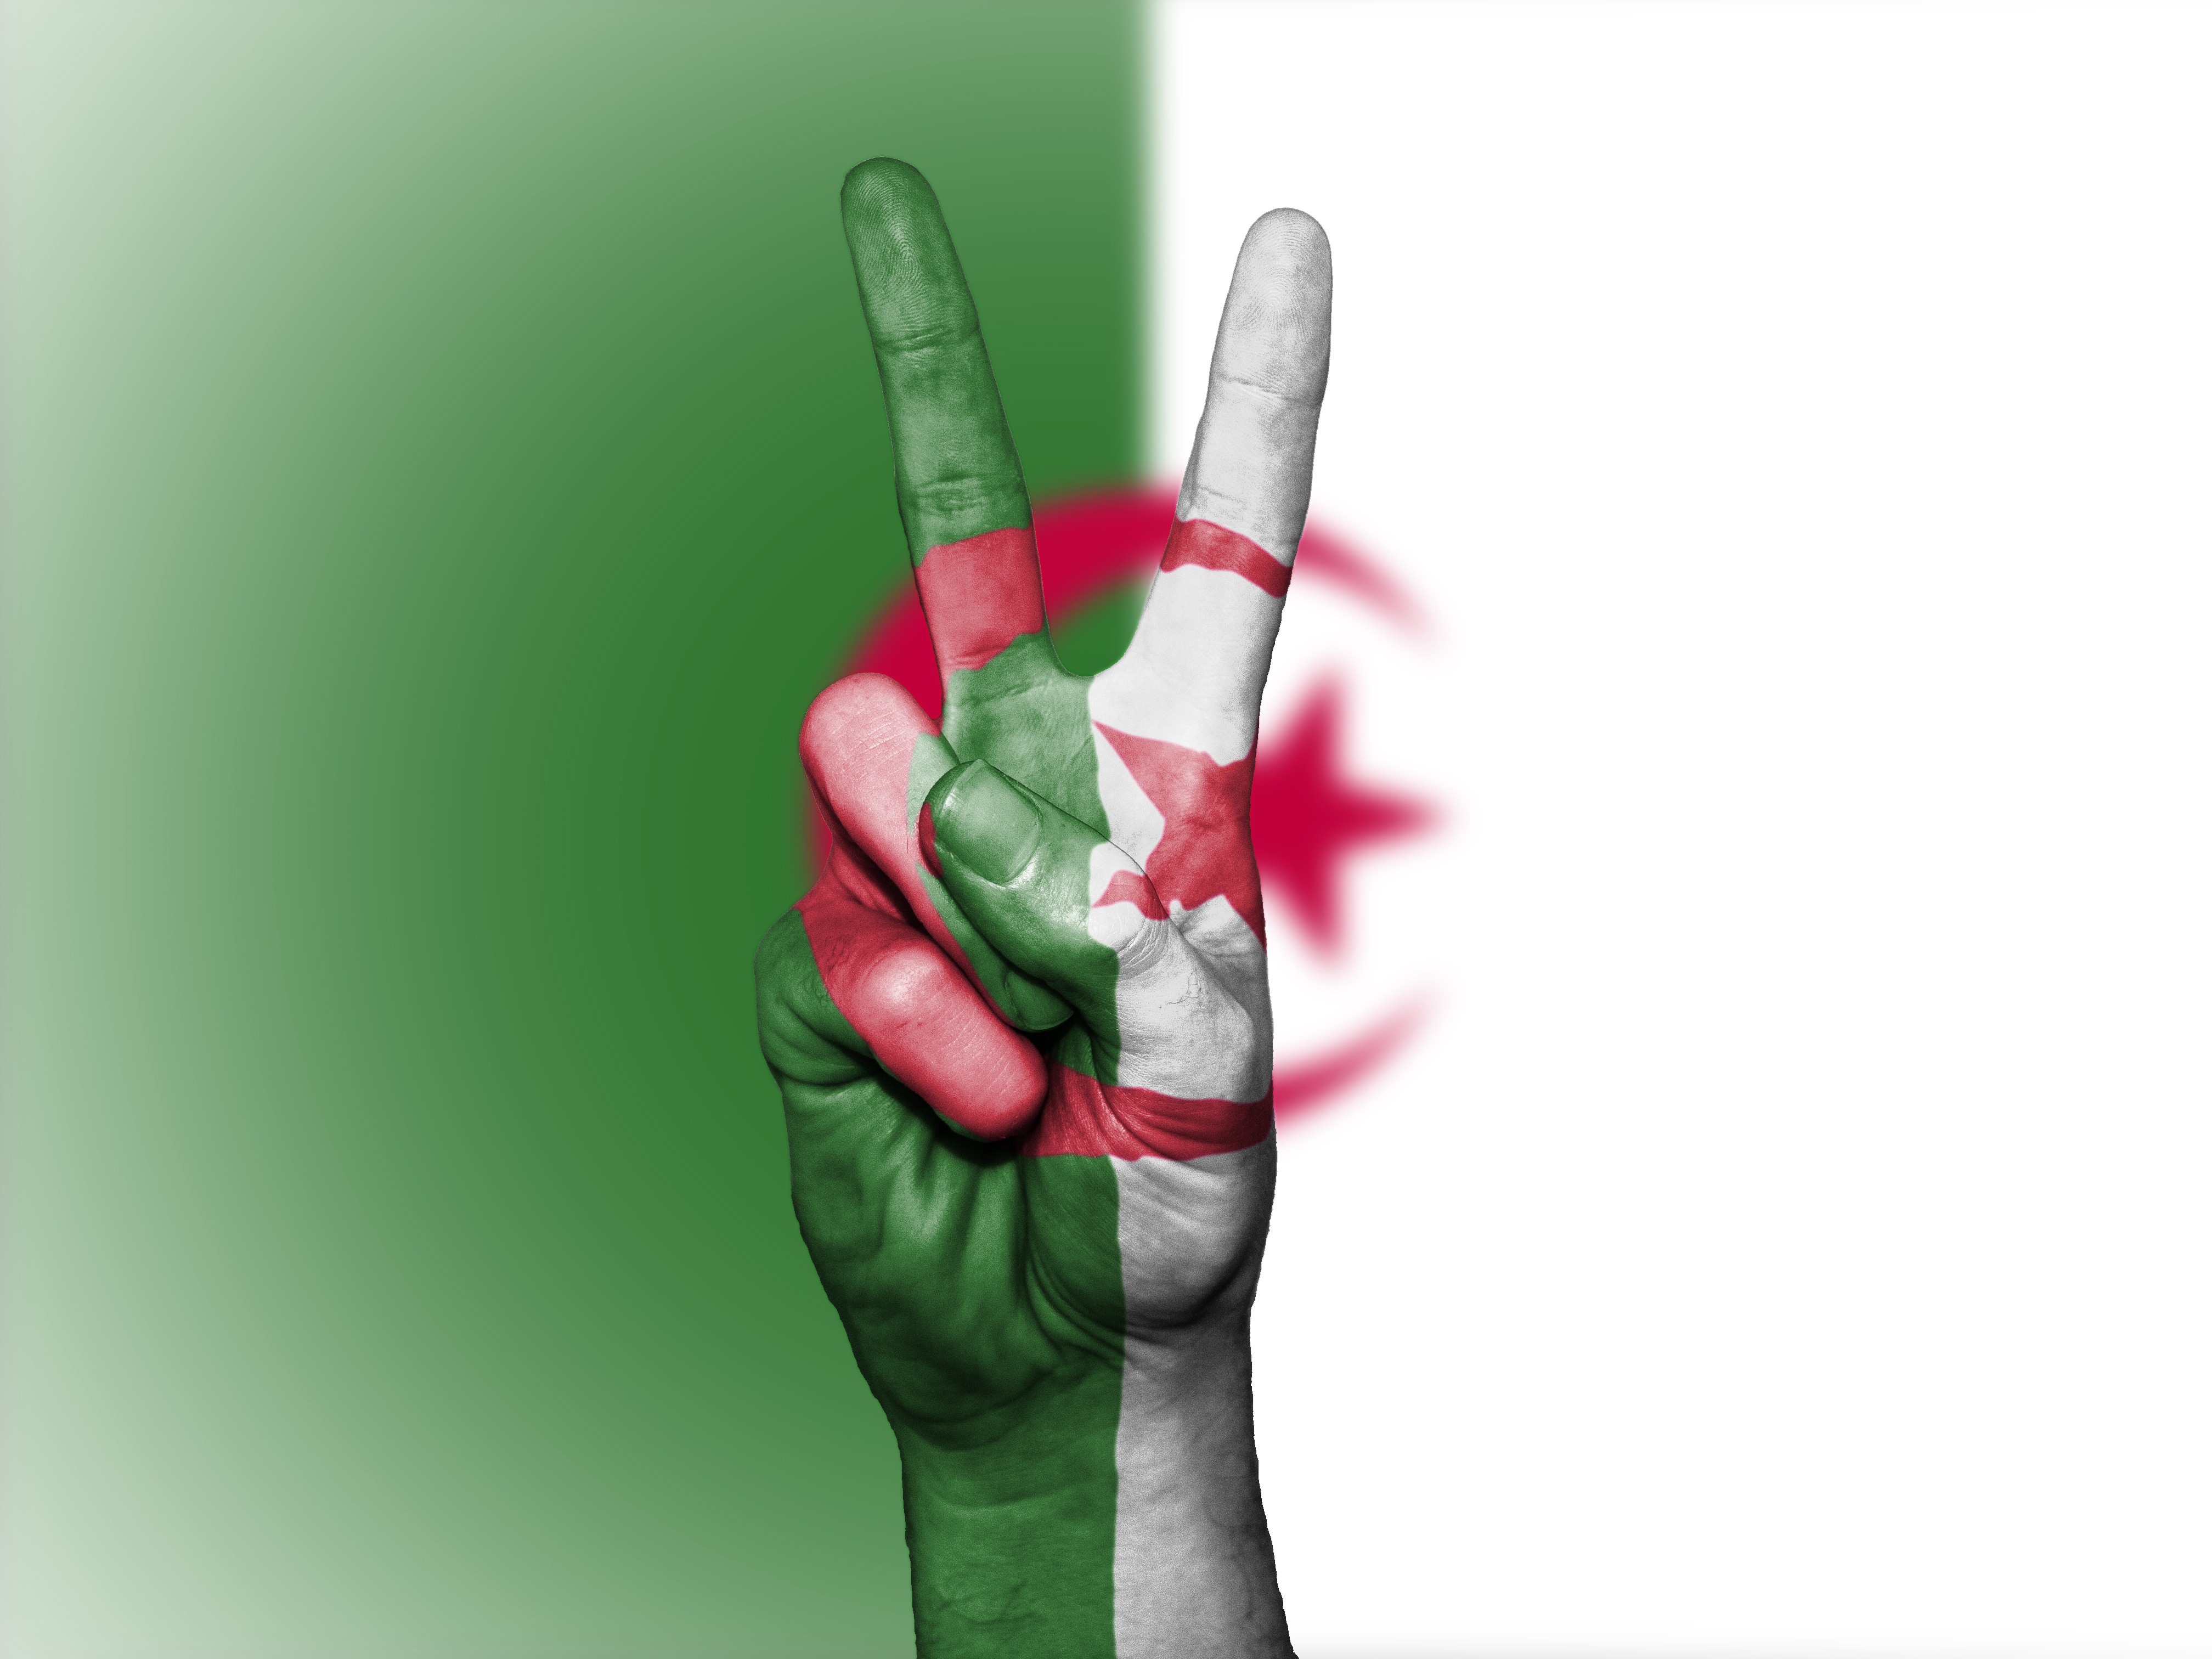
hand, finger, green, symbol, banner, flag, peace, arm, patriotism, national, state, government, nation, independence, algeria, patriotic, ensign, nationality, algerian